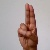
The image shows a hand gesture representing the letter 'U' in Indian Sign Language.